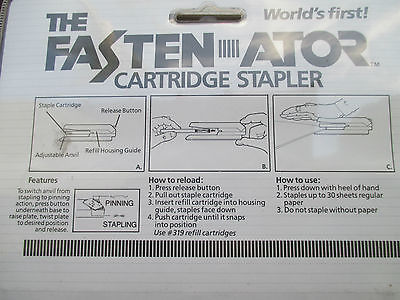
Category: stapler